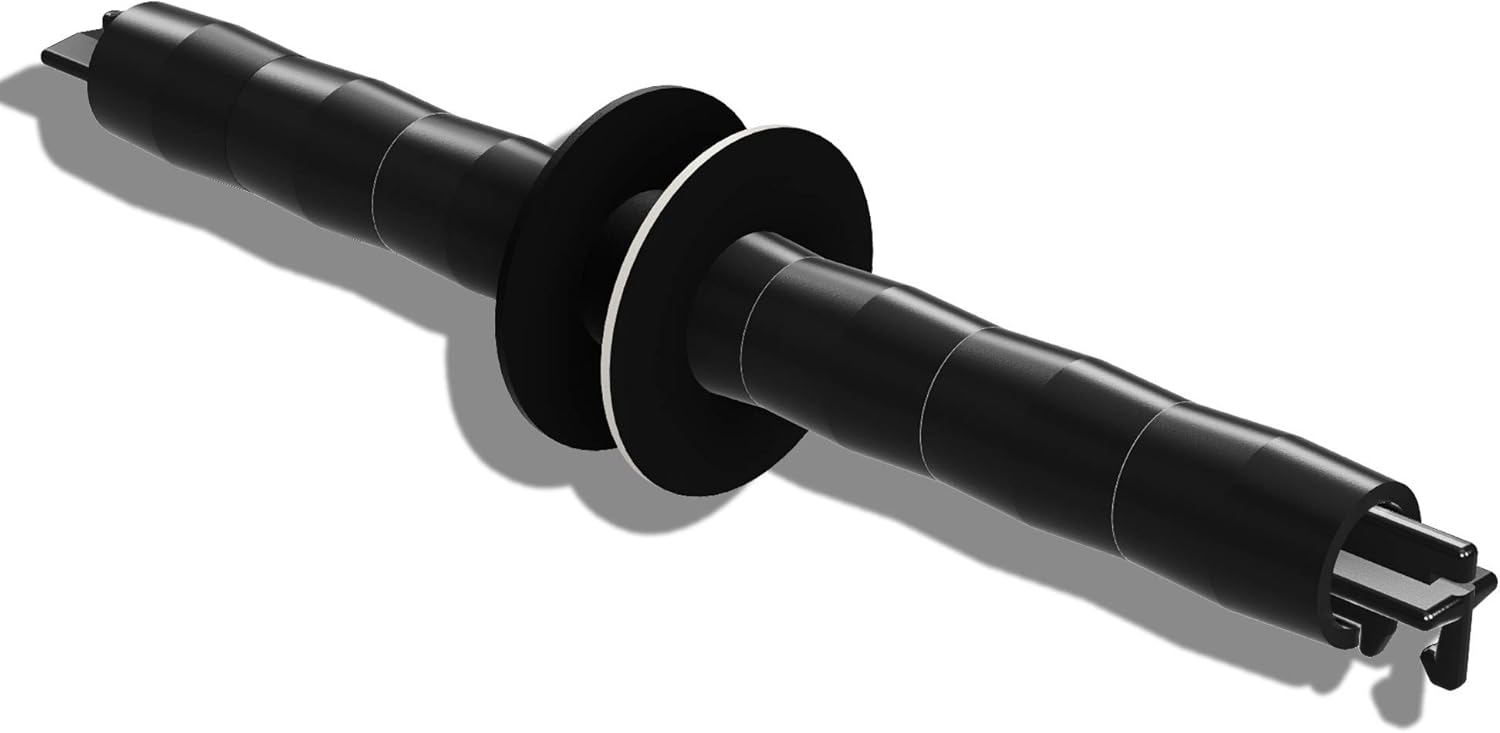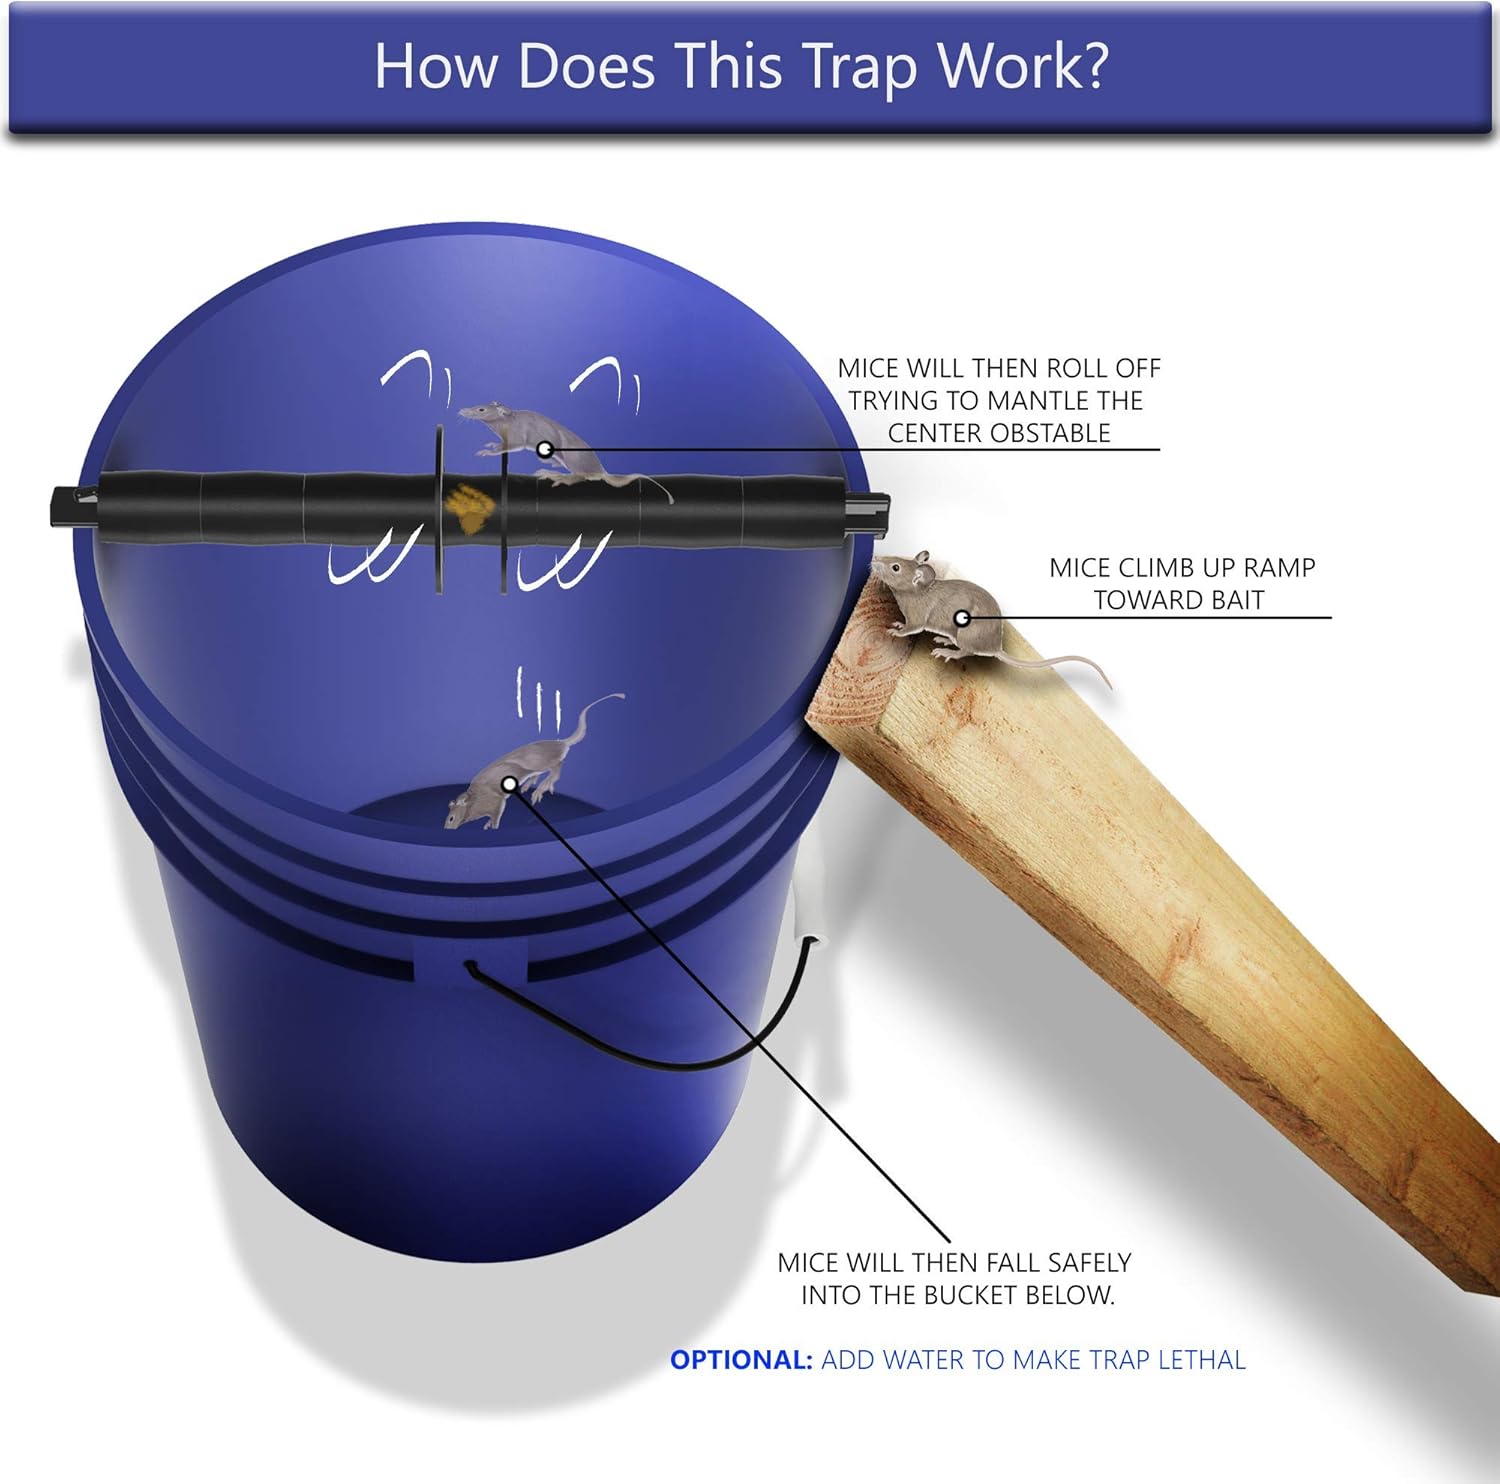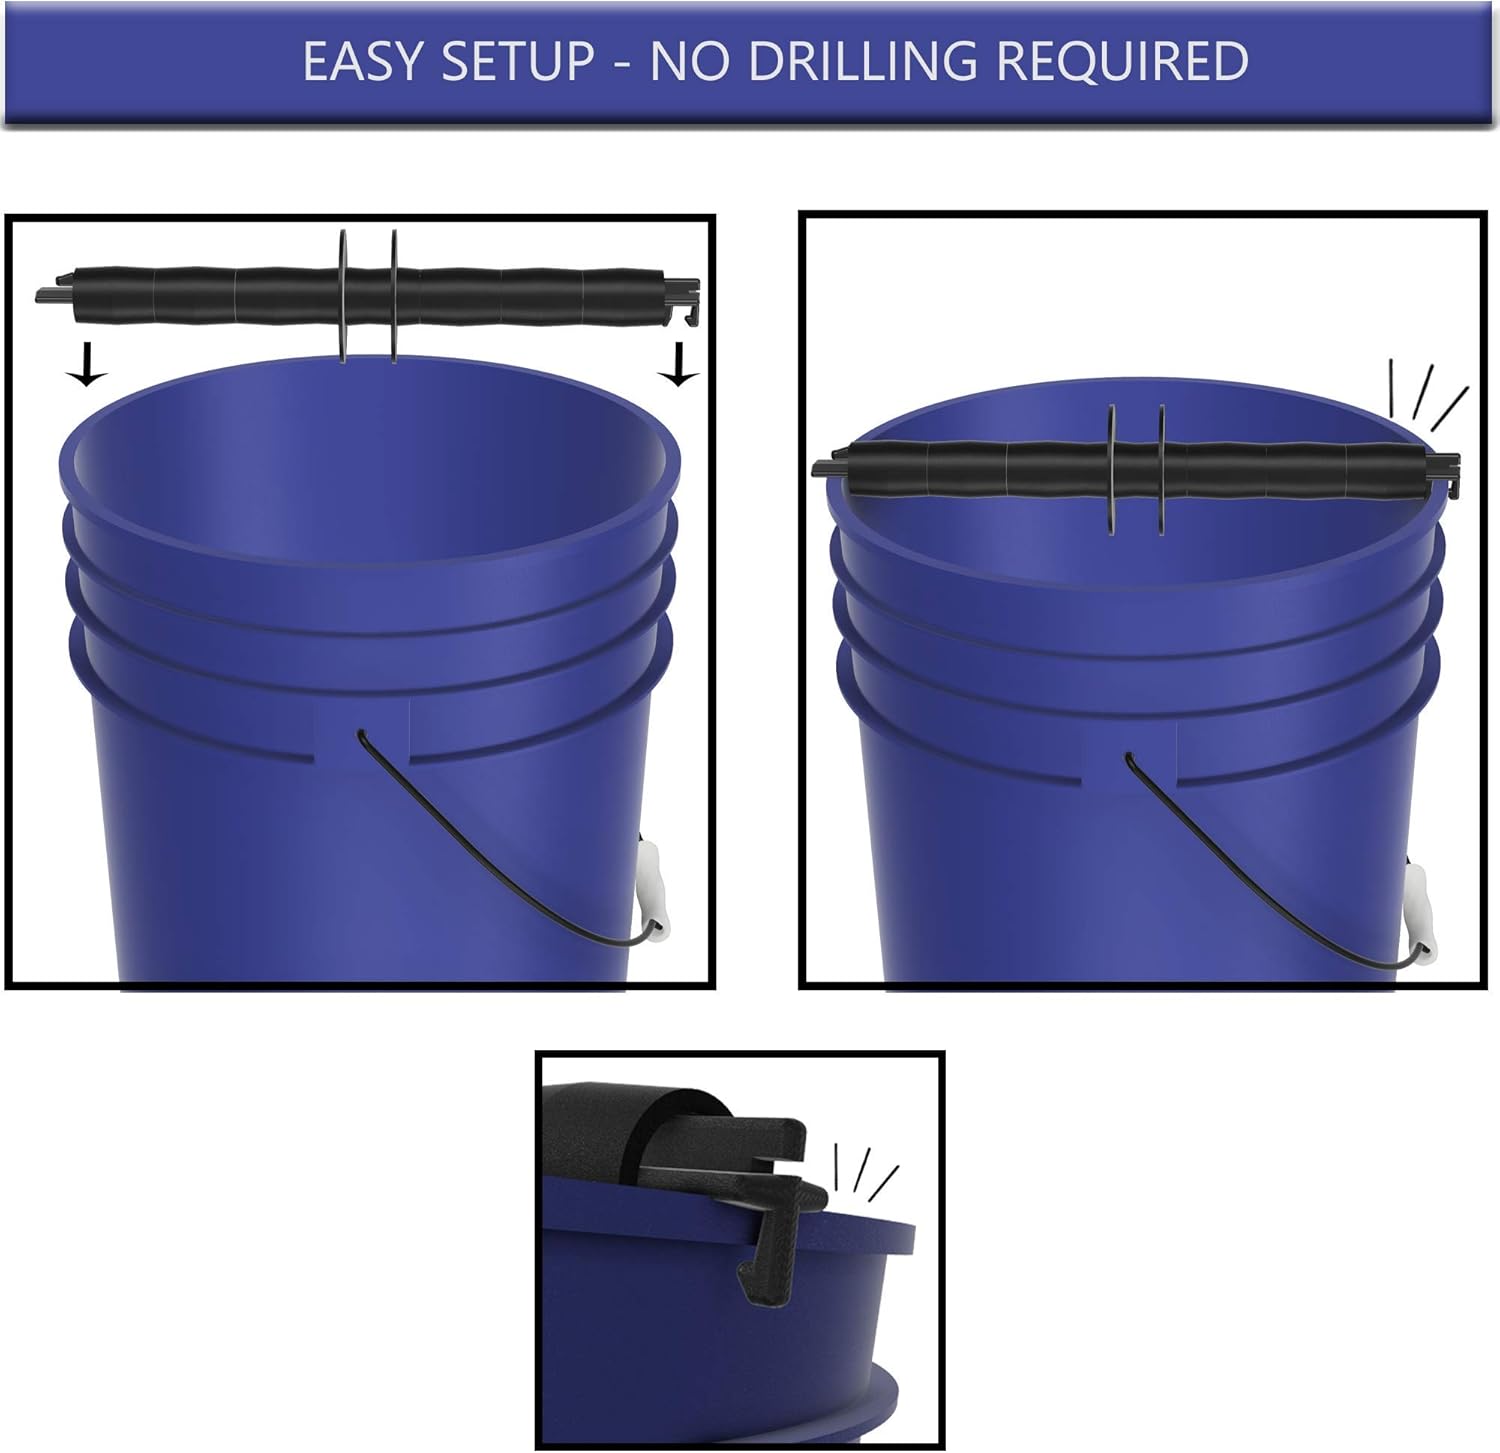
RinneTraps V2 Log Mouse Trap - Multi Catch - Easy Setup- No Drilling - Simple and Ready for Use
Category: Amazon Home
The Rolling Log Mouse Trap No more dealing with unsanitary mouse traps that are often ineffective and only catch one or two mice before having to be reset. Time to upgrade, with our Rolling Log style mouse trap. This product will solve your rodent problem FAST. What is included: -     (6x Cogs) -     (2x Obstacle Rings) -     (1x Spindle) -     (1x) Manual Features: -     8 Separate Rolling Points -     Weatherproof -     No Drilling (Easy Setup) -     Two Ring Obstacles Note: 5 Gallon Bucket is NOT included.
Features: EASIEST SETUP- No drilling and no hooks needed, simply take your Rinne log Roller out of the package and place it on top of your 5 gallon bucket. (BUCKET NOT INCLUDED) | USA MADE & PROVEN DESIGN- This design was tested with all different sized mice and is proven to work. If you have any trouble please do not hesitate to contact us, We will solve any issue you may have or your money back guaranteed. | 100% MONEY BACK GUARANTEE- If there is any problem with your product please (MESSAGE US) we will solve any problem you may have. | SAFE AND HUMANE- No more need for the disgusting snap traps that leave a mess. This is a clean and humane alternative to catching mice. *NOTE* if you wish to make your trap lethal fill your bucket up 1/3rd of the way with water. | PET FRIENDLY - Won't harm your pets, like other snap or glue traps